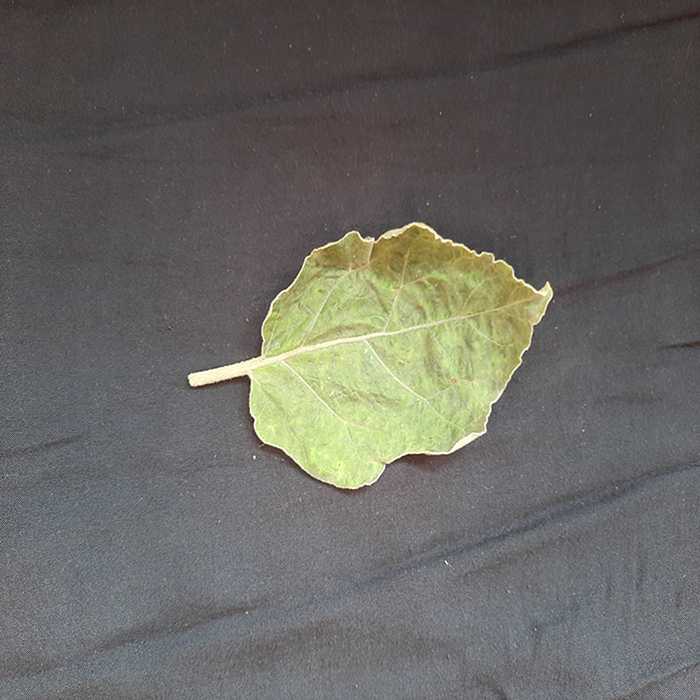
Plant: Eggplant
Label: Eggplant begomovirus